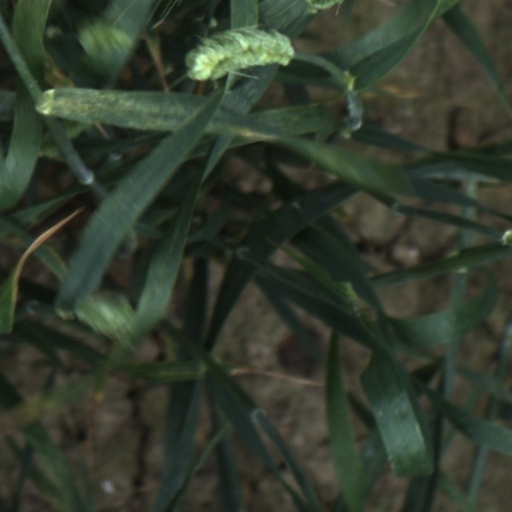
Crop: wheat